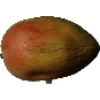
Label: Papaya 1